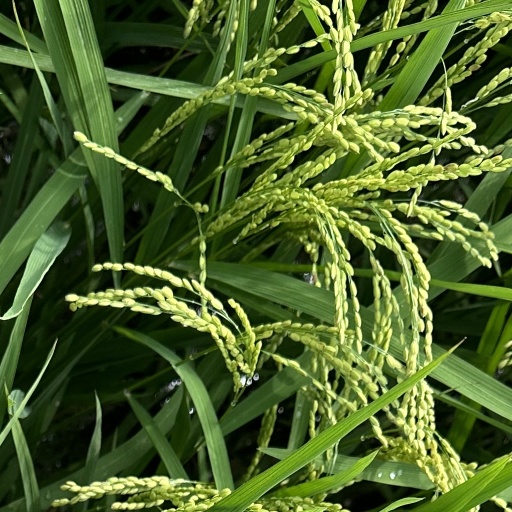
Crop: rice